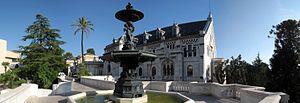
Provence-Alpes-Côte d'Azur est une région du Sud-Est de la France. Son chef-lieu est Marseille, deuxième ville la plus peuplée de France.
L’université Nice Sophia Antipolis est une université française pluridisciplinaire, créée en 1965 et dissoute en 2015.
Le quartier de Valrose est un quartier de Nice proche de l'avenue Borriglione. Blotti en partie haute dans un vallon entre la colline de Cimiez et Brancolar, il s'étend le long de l'avenue Valrose jusqu'à l'école Fuon Cauda.